Napoleon II, the Eaglet

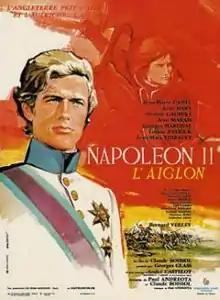

Napoleon II, the Eaglet (French: "Napoléon II, l'Aiglon)" is a 1961 French historical drama film directed by Claude Boissol and starring Bernard Verley, Jean Marais and Danièle Gaubert. The scenario was written by Paul Andréota and based on a novel of André Castelot. The film's sets were designed by the art director Wolf Witzemann.